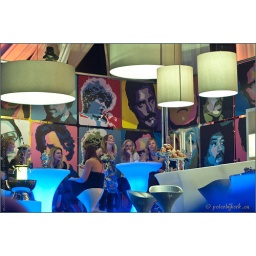
TV registratie van de Top 2000 in Concert - editie 2009Heineken Music Hall AmsterdamRadio 2 en Ned. 3 - NPS